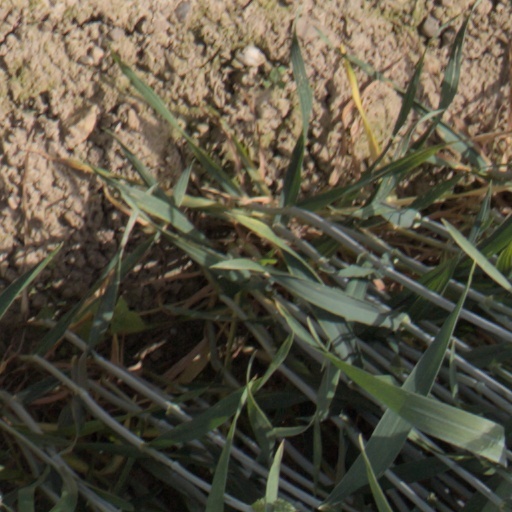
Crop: wheat